Teatro Comunale (Ferrara)

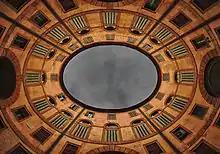
Rotonda Foschini, the internal court of the Teatro Comunale.

Following the Second World War and subsequent renovations, performances were fairly sporadic, but after the creation of “Ferrara Musica” in 1988, more operatic performances have been staged, some of obscure or little-known operas, and other, more popular works alongside other theatres in the Emilia-Romagna region. The conductor Claudio Abbado usually presented one opera every season and the 2007 schedule showed four operas being staged between February and April, along with dance, theatre and other events of various kinds.